Dodda Basavana Gudi

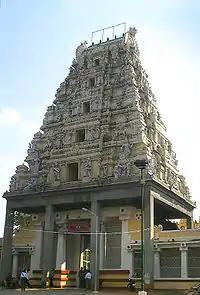
The temple entrance

Dodda Basavana Gudi (the Nandhi Temple) is situated in Bull Temple Road, Basavanagudi, area of South Bengaluru, part of the largest city of the Indian state of Karnataka. The Hindu temple is inside a park called Bugle Rock.